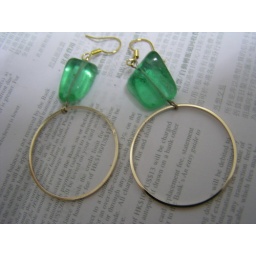
Hook earrings in gold tone metal with green glass nuggets and gold tone loops